Alex Theatre

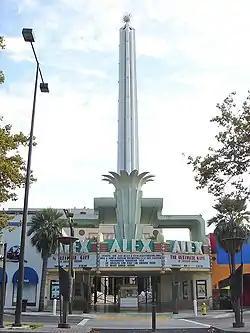
The Alex Theatre in 2006

The Alex Theatre is a landmark located at 216 North Brand Boulevard in Glendale, California, United States. It is currently owned by the city of Glendale and operated by SAS. The theater's capacity is 1,400.